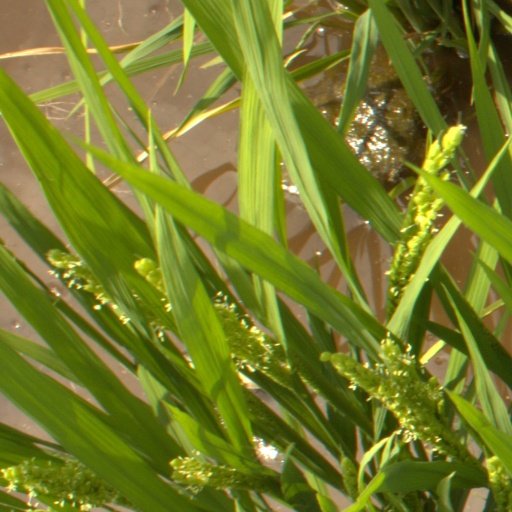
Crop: rice